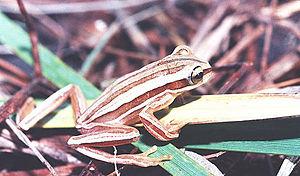
Hypsiboas polytaenius est une espèce d'amphibiens de la famille des Hylidae.